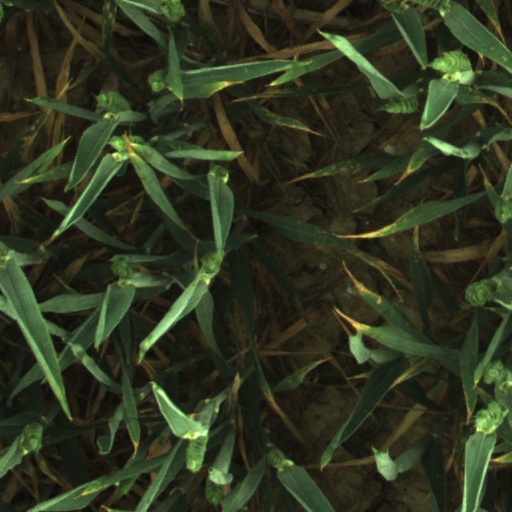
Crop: wheat